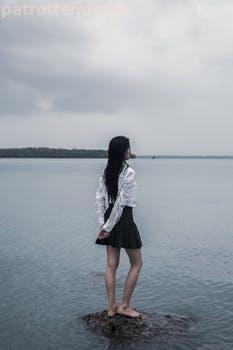
Label: Watermark